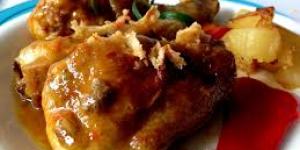
pollo con verduras al vino dulce